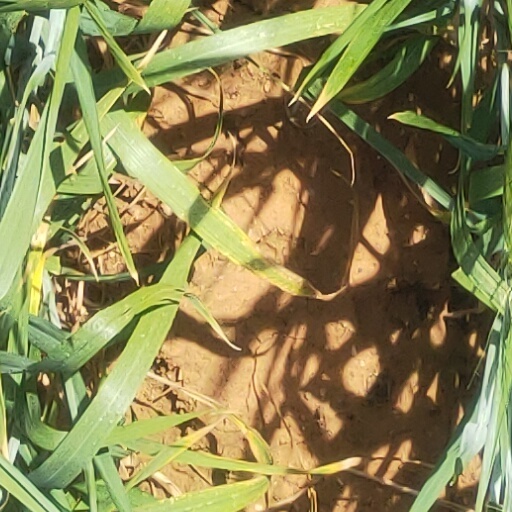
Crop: wheat